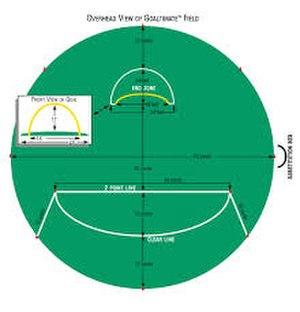
Field set up circular
Le goaltimate est un jeu collectif proche de l'ultimate se pratiquant avec un disque volant. Il en partage le principe de fair-play et les principales règles de jeu. C'est un sport mixte principalement pratiqué aux États-Unis.